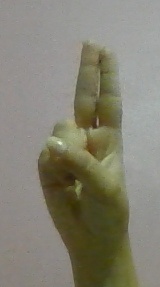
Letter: taa